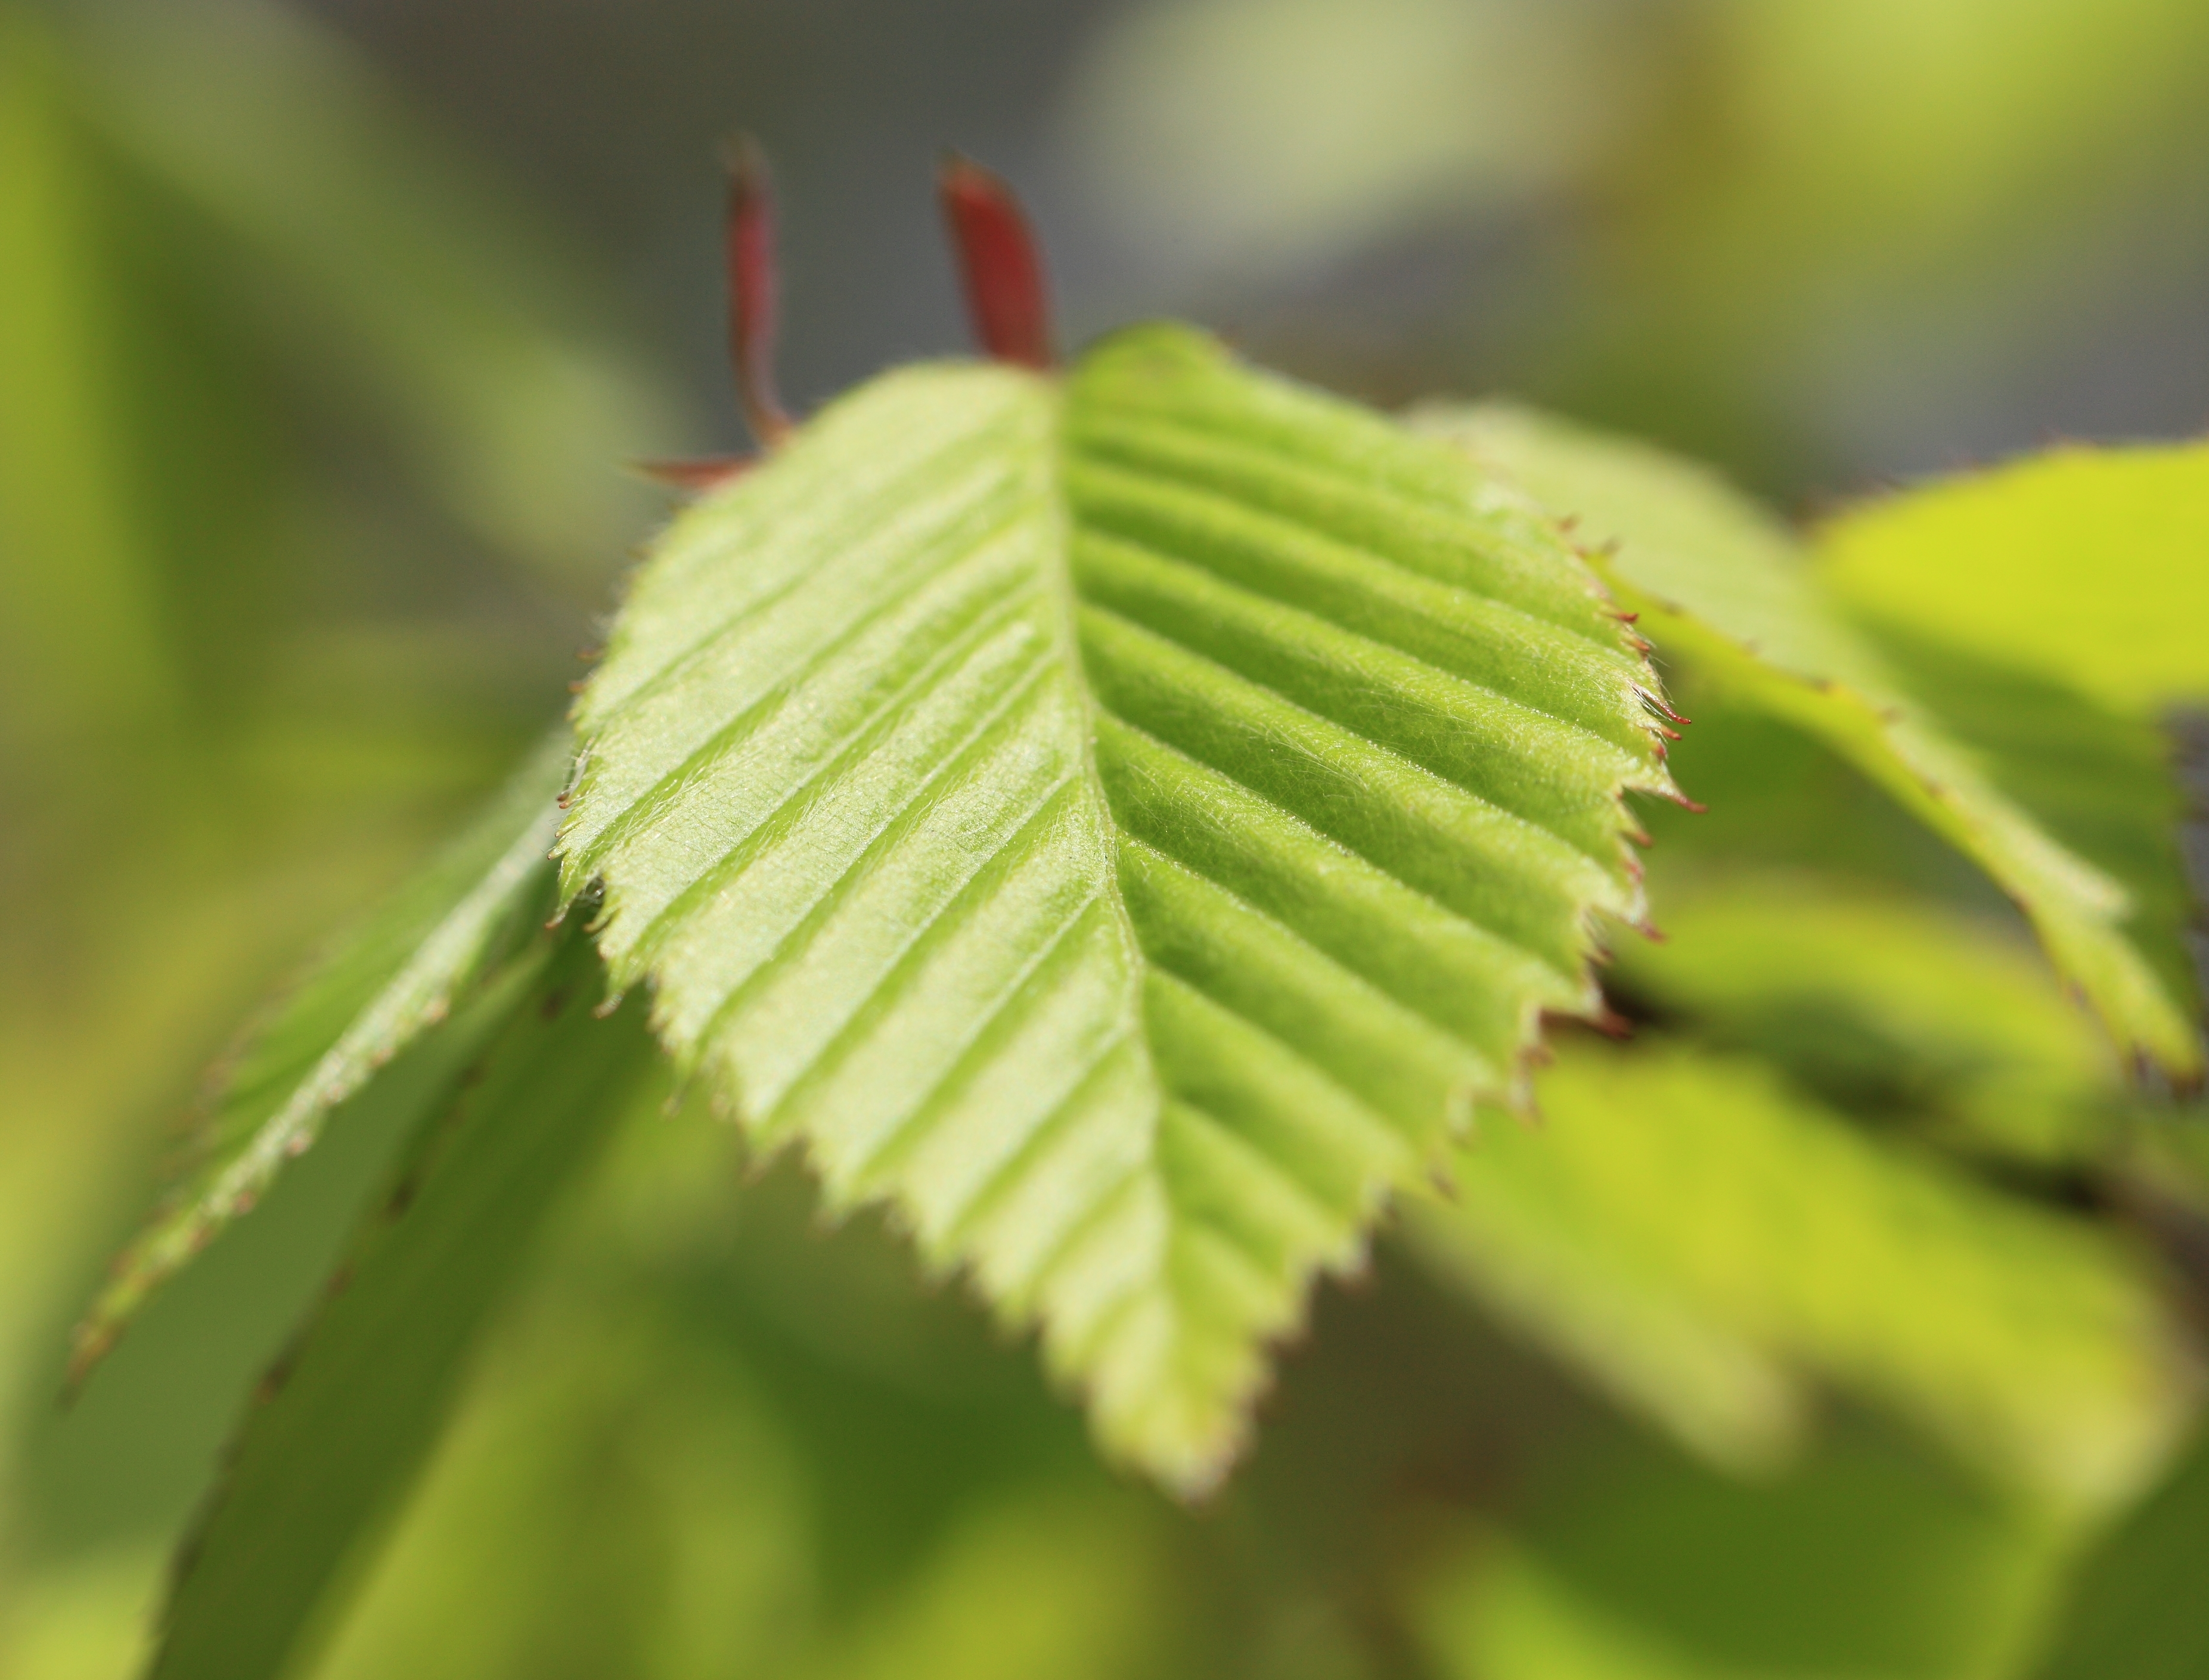
tree, nature, branch, plant, sunlight, leaf, flower, green, high, park, botany, flora, close up, cool image, deciduous, 5d, hires, bud, markii, hi, res, resolution, chiba, aobanomorikouen, macro photography, flowering plant, plant stem, woody plant, land plant